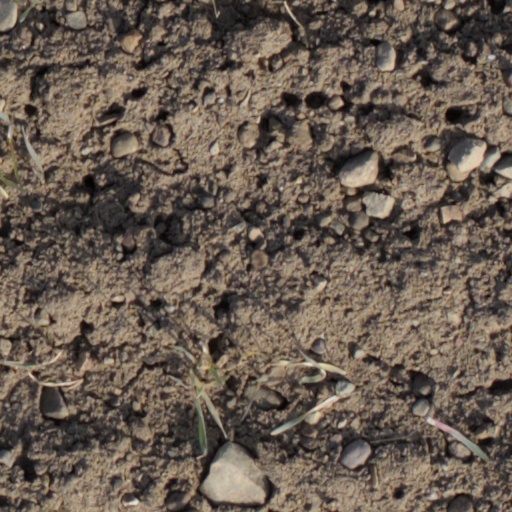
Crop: wheat